John Henry Mears

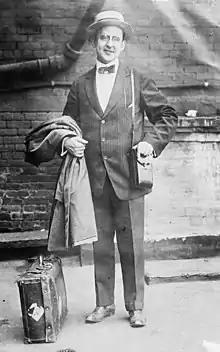

John Henry Mears (May 22, 1878 – July 26, 1956) was an American who made the record for the fastest trip around the world in both 1913 and 1928. He was also a Broadway producer.